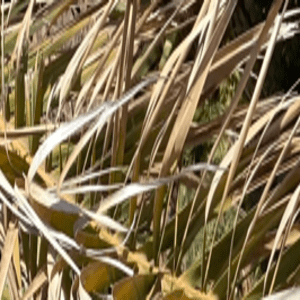
Label: Rachis Blight